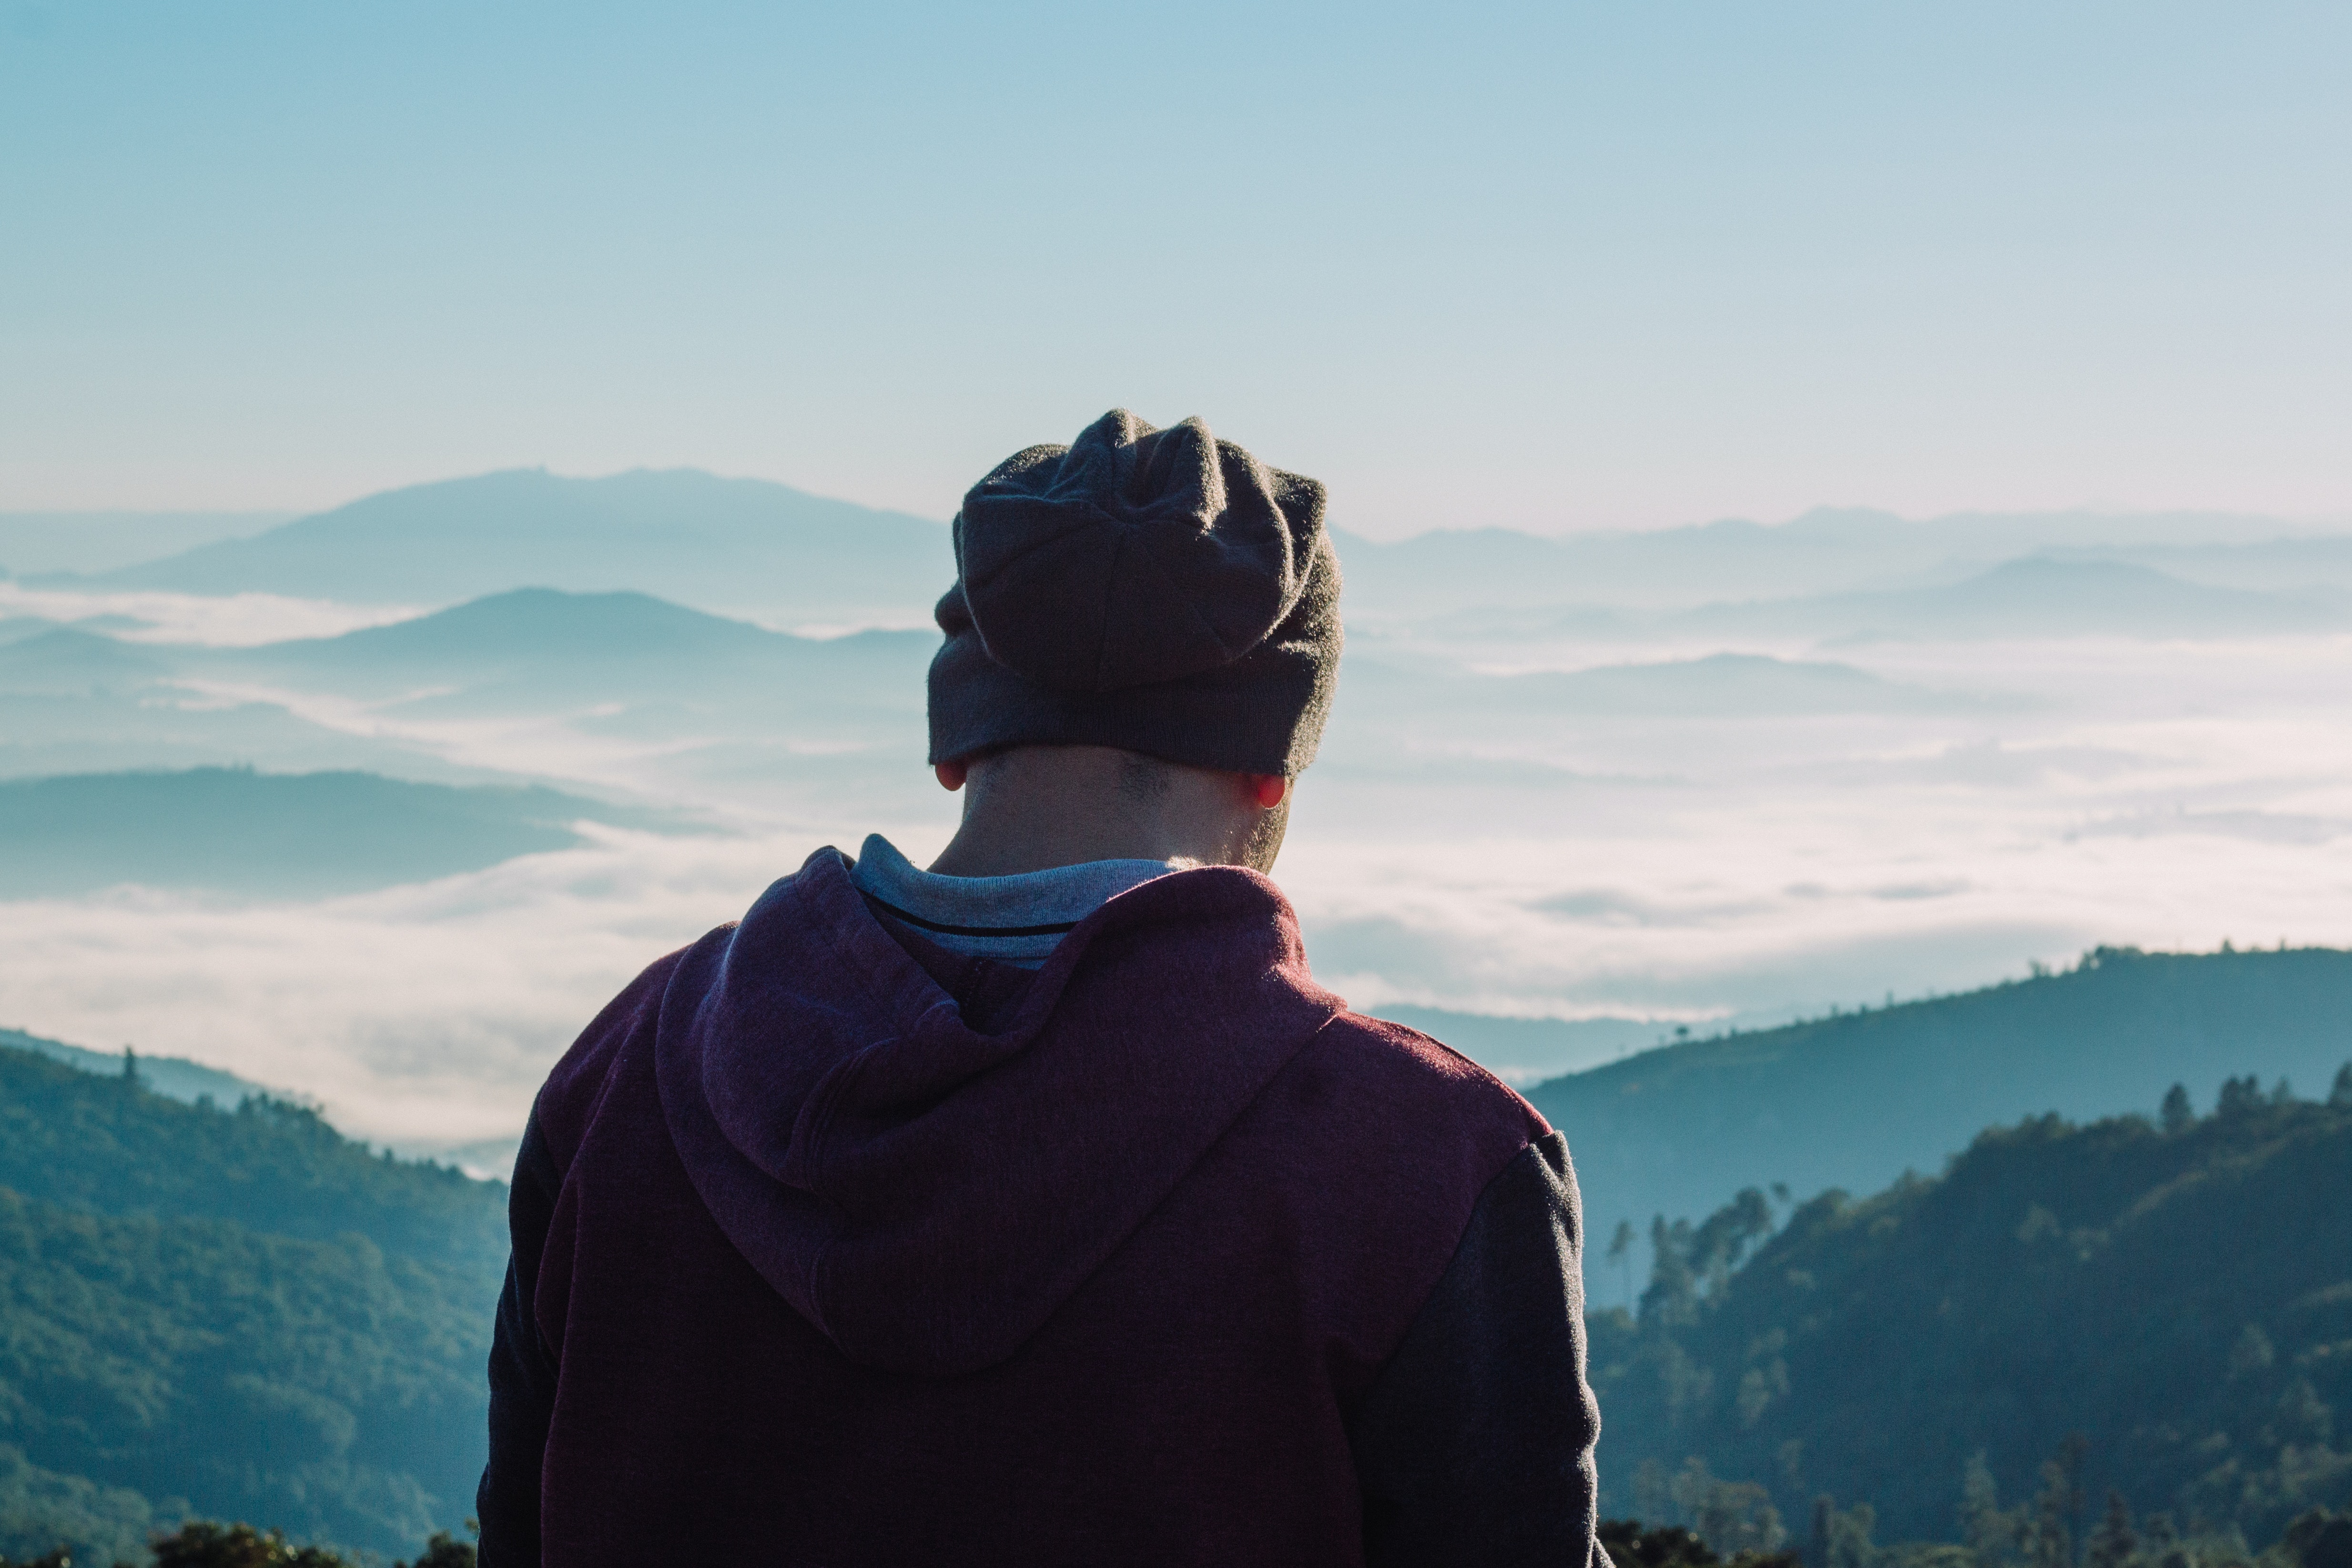
sky, mountainous landforms, mountain, cloud, ridge, atmospheric phenomenon, mountain range, wilderness, hill, hill station, morning, summit, highland, photography, horizon, tree, alps, atmosphere, landscape, fell, sunlight, adventure, winter, sunrise, vacation, meteorological phenomenon, forest, national park, mist, massif, snow, travel, fog, haze, terrain, tourism